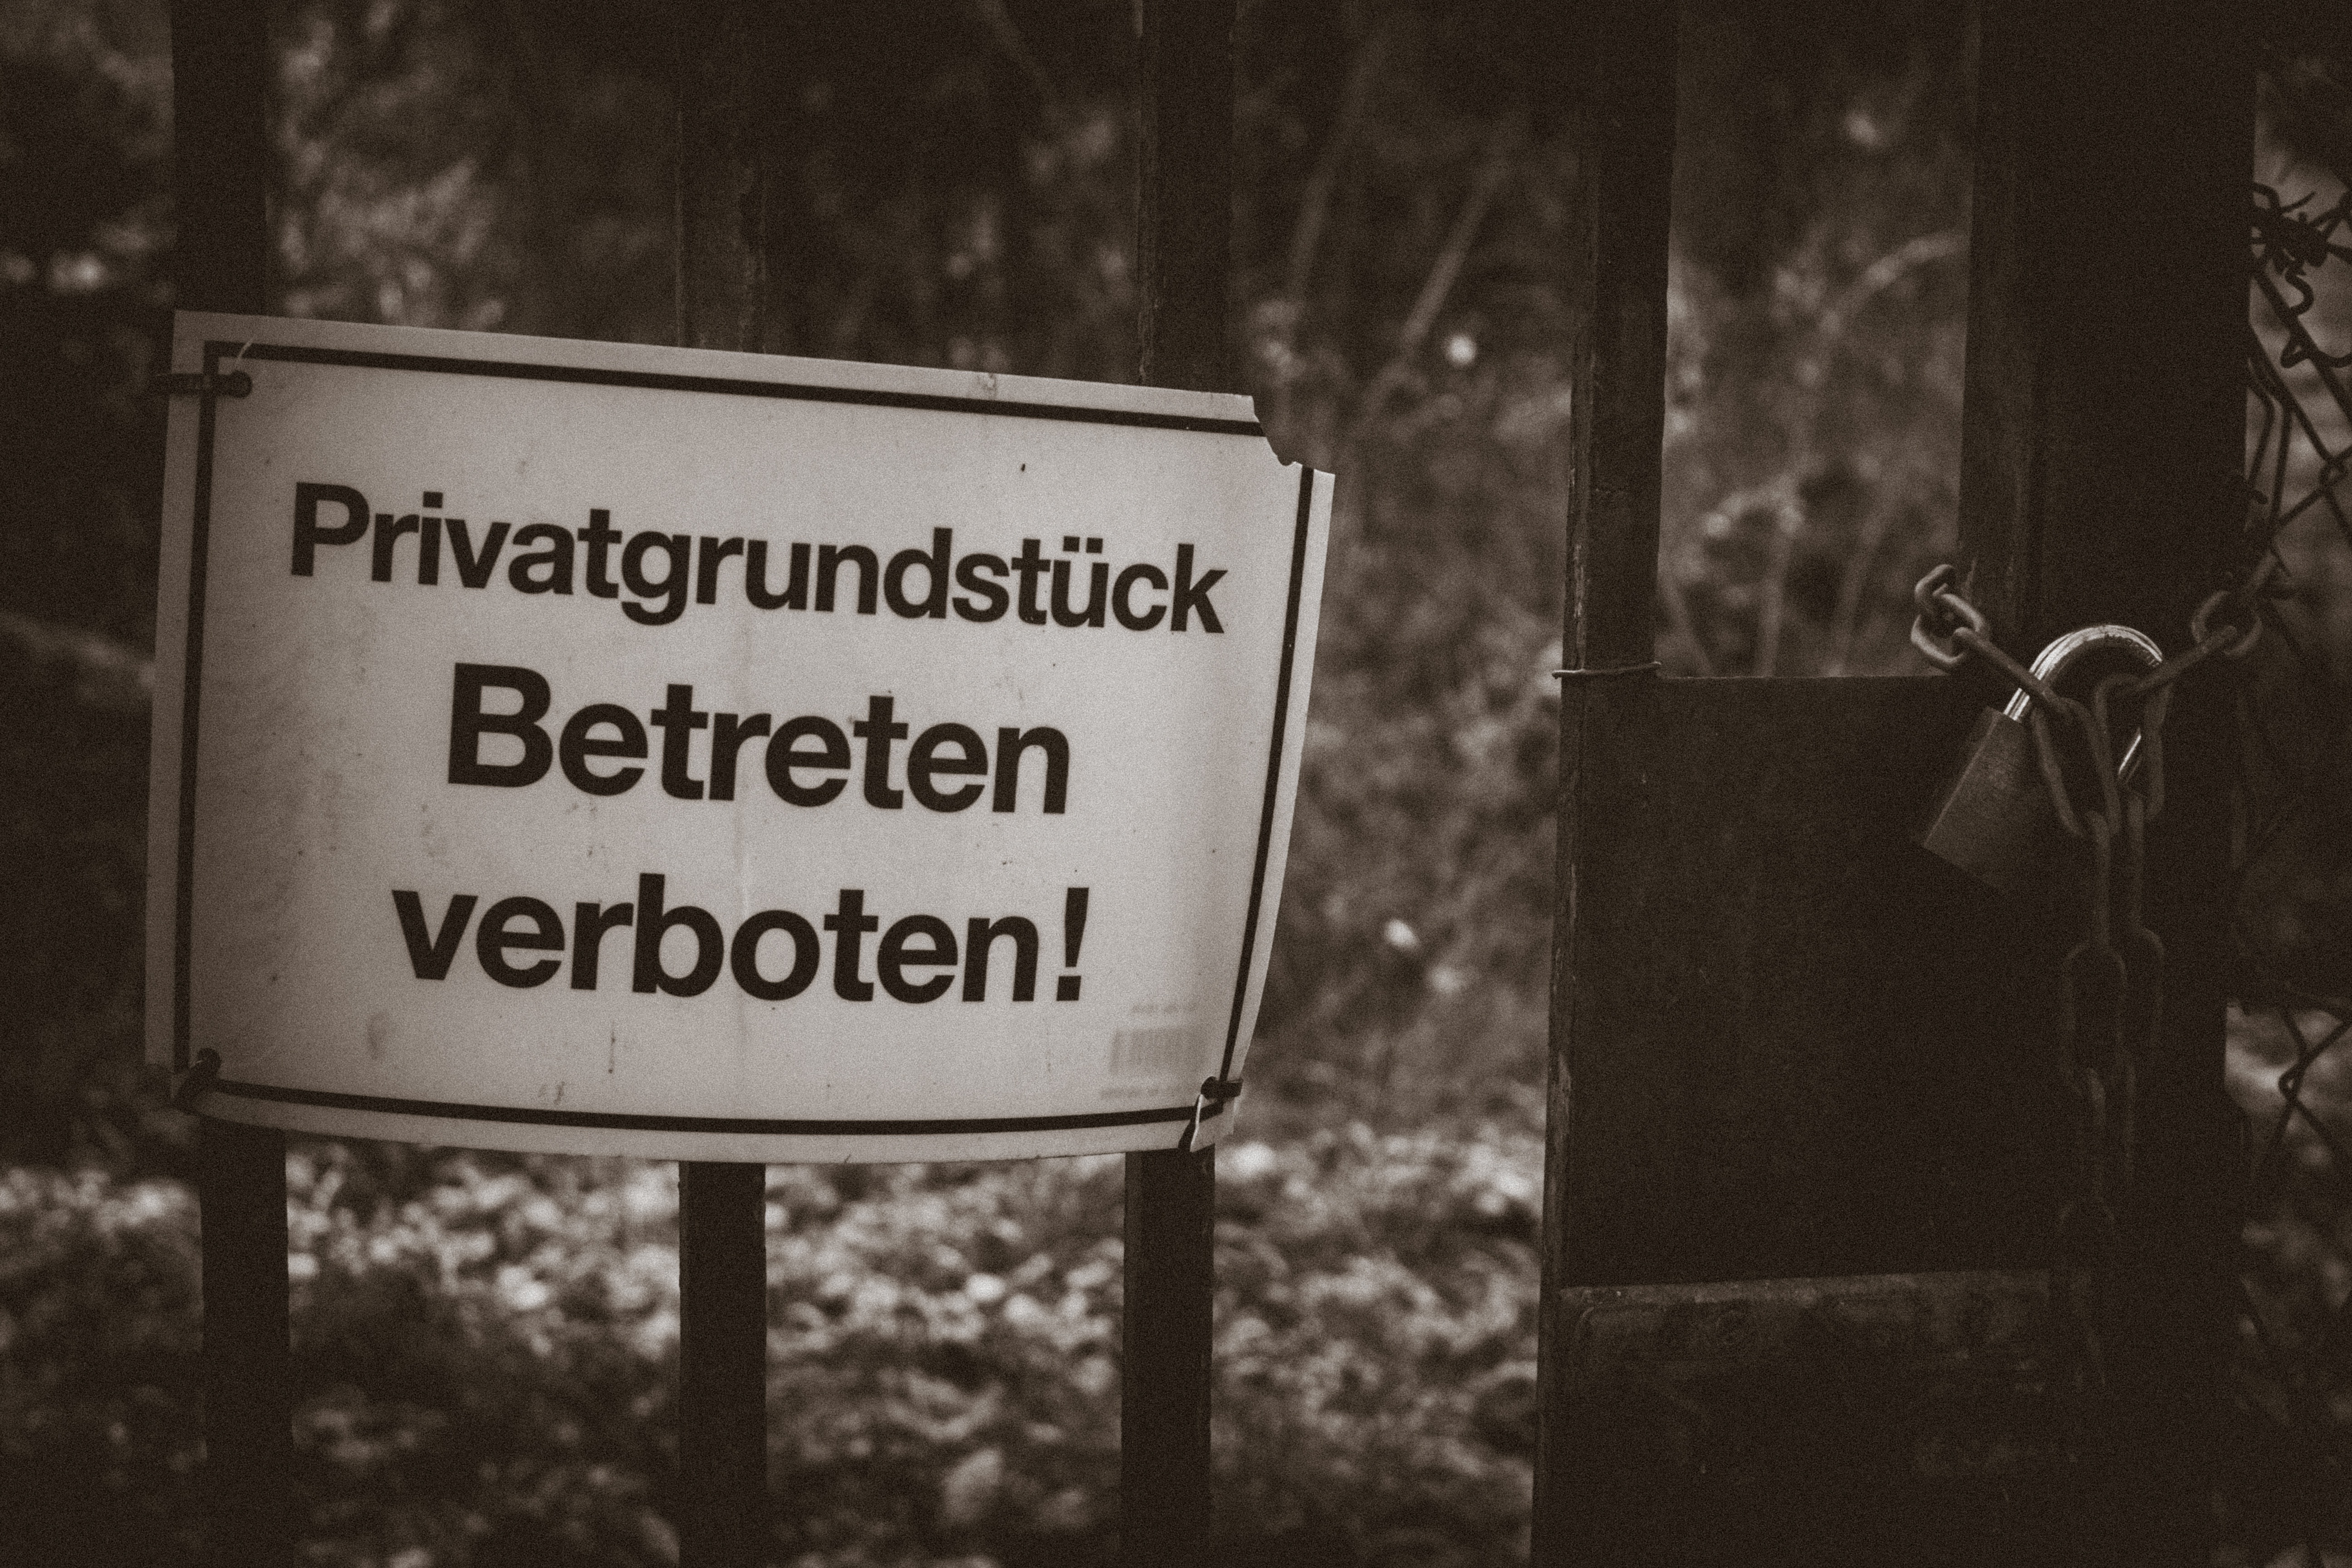
nature, fence, black and white, sign, darkness, garden, monochrome, goal, closed, private, fenced, door lock, plot, garden gate, allotment, monochrome photography, private land